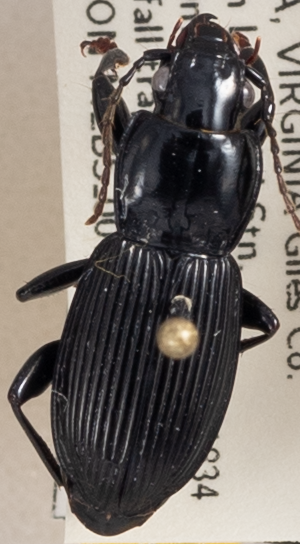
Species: Pterostichus coracinus
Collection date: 2019-09-10
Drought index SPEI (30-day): -1.93
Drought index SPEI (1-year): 1.69
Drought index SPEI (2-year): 1.69